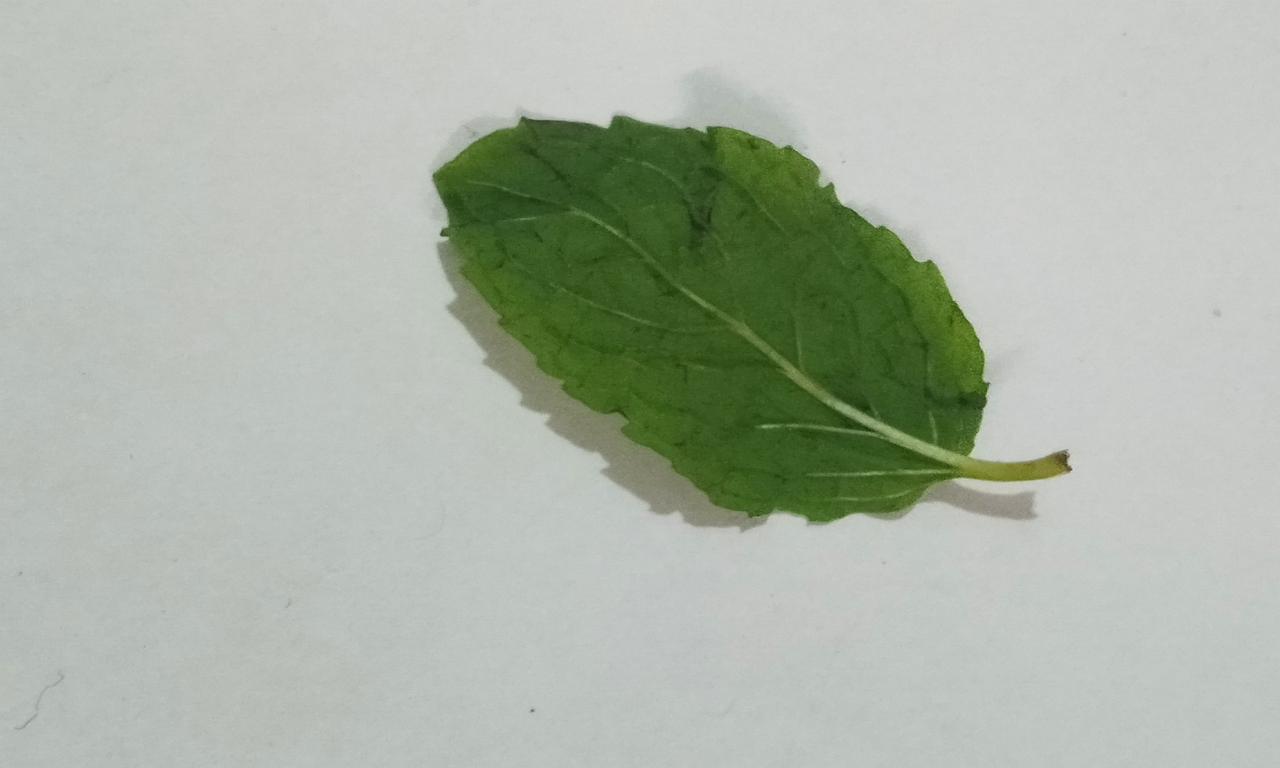
Label: Fresh